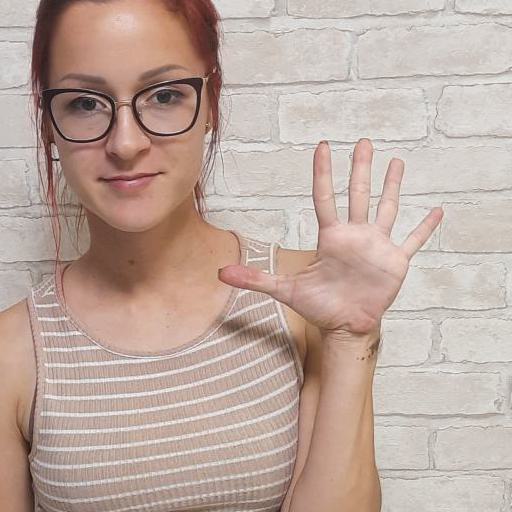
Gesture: palm